Khaemweset

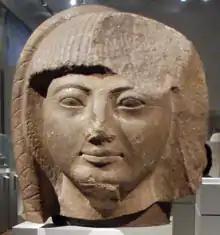
Head of Khaemwaset

Khaemweset restored the monuments of earlier kings and nobles. Restoration texts were found associated with the pyramid of Unas at Saqqara, the tomb of Shepseskaf called the Mastabat al-Fir’aun, the sun-Temple of Nyuserre Ini, the Pyramid of Sahure, the Pyramid of Djoser, and the Pyramid of Userkaf.